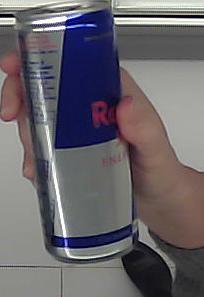
Product: redbull_energydrink